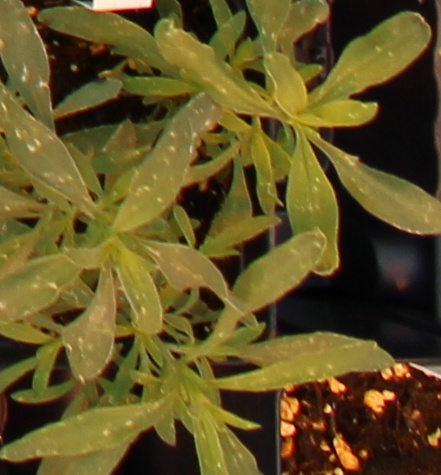
Label: Kochia